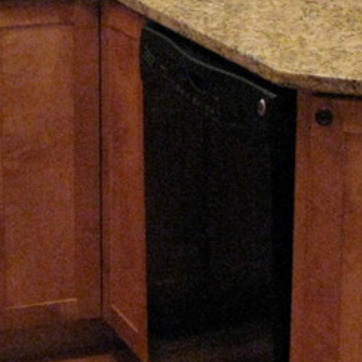
Material: metal